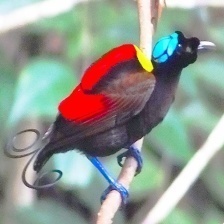
Species: WILSONS BIRD OF PARADISE
Scientific name: CICINNURUS RESPUBLICA